Olhos-d'Água

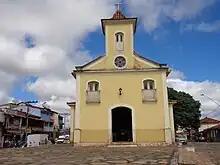
Olhos-d'Água (2013)

Olhos-d'Água is located at an elevation of 759 meters in the valley of the Rio Tabatinga, a tributary of the Jequitinhonha River. It is southeast of the regional center Montes Claros. The distance to Bocaiúva is 50 km; the distance to Montes Claros is 110 km; and the distance to Belo Horizonte is 414 km. Neighboring municipalities are: Bocaiúva(N) and (W); Diamantina (S) and (E).